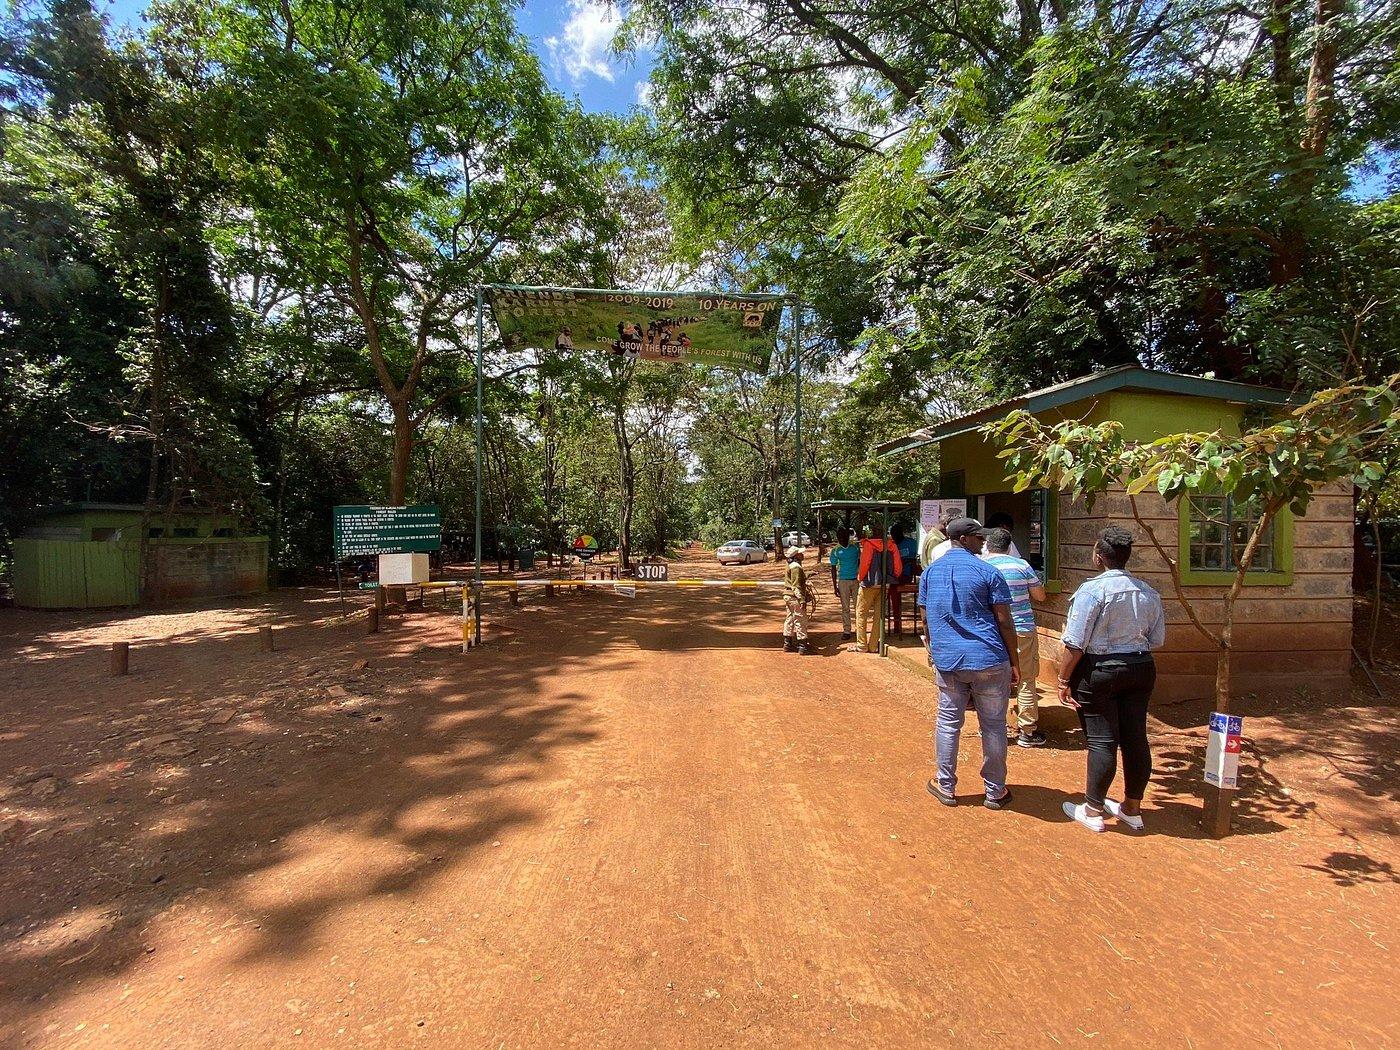
Katika eneo la hifadhi au taasisi ya elimu au utafiti lenye barabara ya udongo iliyozungukwa na miti mingi ya kijani. Kuna kibanda cha walinzi upande wa kulia na watu wachache wakiwa wamejipanga kuingia au kuzungumza na mlinzi. Katika lango kuna mabango ya matangazo na maandishi ya kuwakaribisha wageni. Madhari ni safi na ya utulivu.